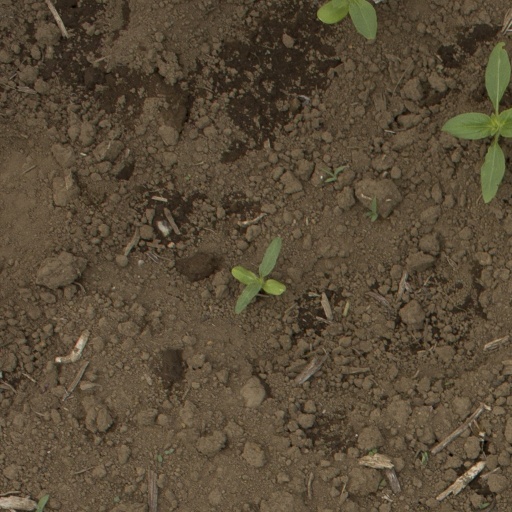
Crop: Jerusalem artichoke